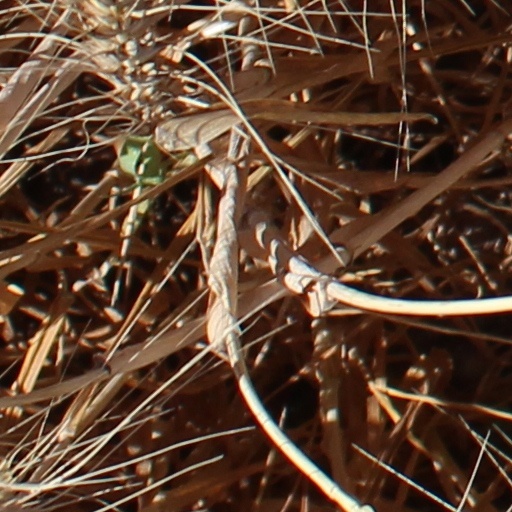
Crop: wheat